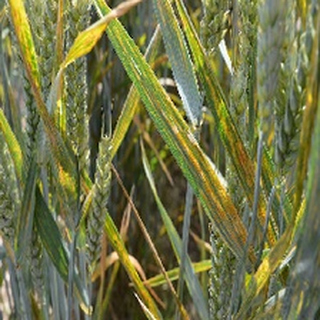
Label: wheat_yellow_rust